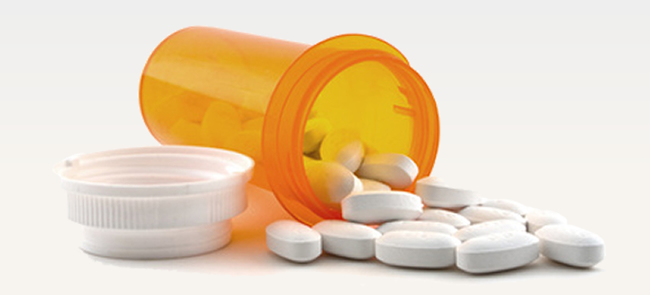
Label: plastic